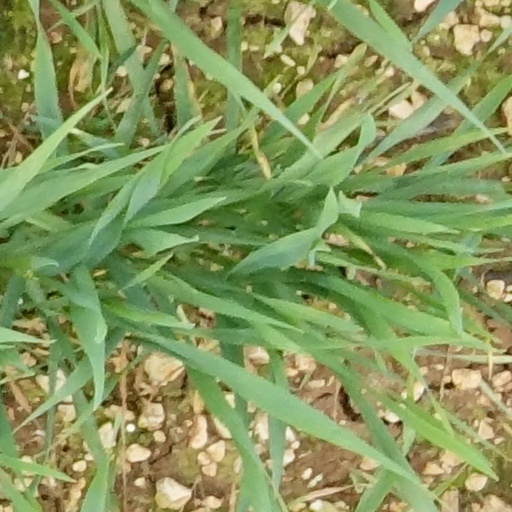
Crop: wheat